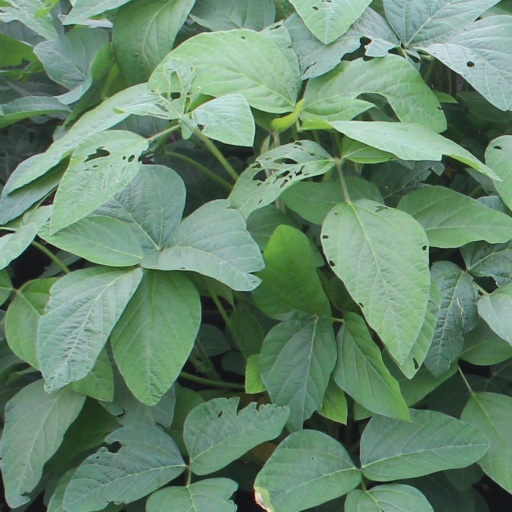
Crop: soybean